CBS FM Buganda

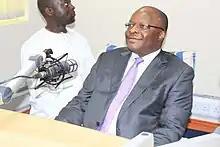
King of buganda

CBS FM Buganda is a Luganda radio channel in Kampala, Uganda.